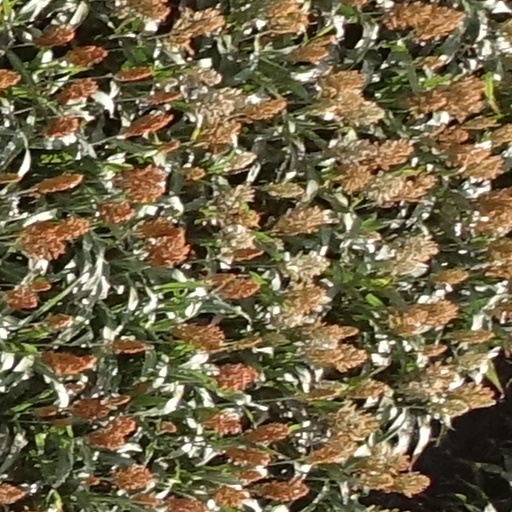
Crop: sorghum